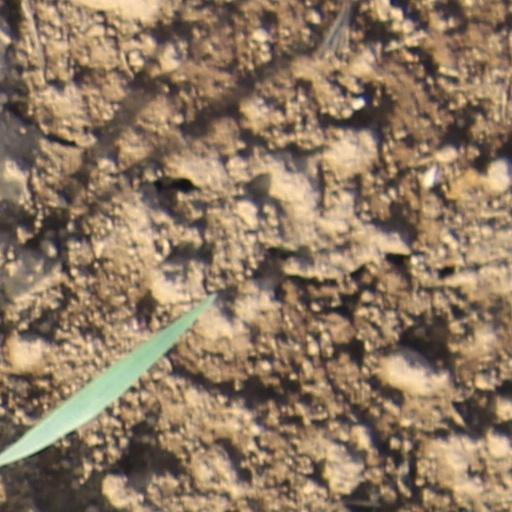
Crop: wheat